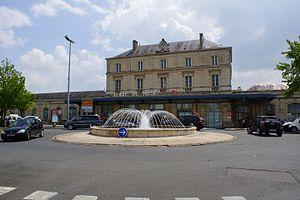
Gare de Niort, le bâtiment voyageurs et l'entrée de la gare.
La gare de Niort est une gare ferroviaire française située sur le territoire de la commune de Niort, au sud-est du centre-ville, dans le département des Deux-Sèvres, en région Nouvelle-Aquitaine.